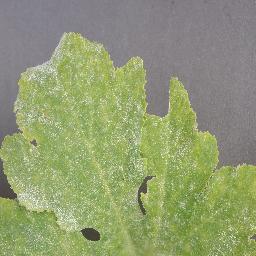
Label: Squash___Powdery_mildew